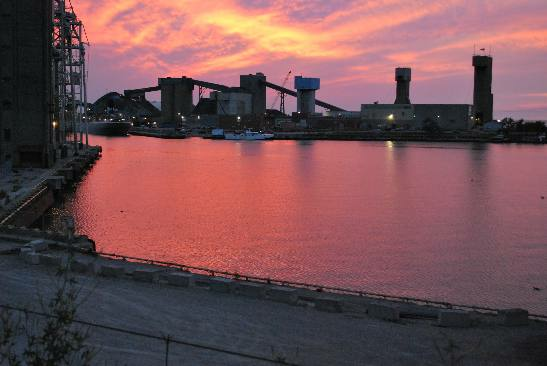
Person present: No